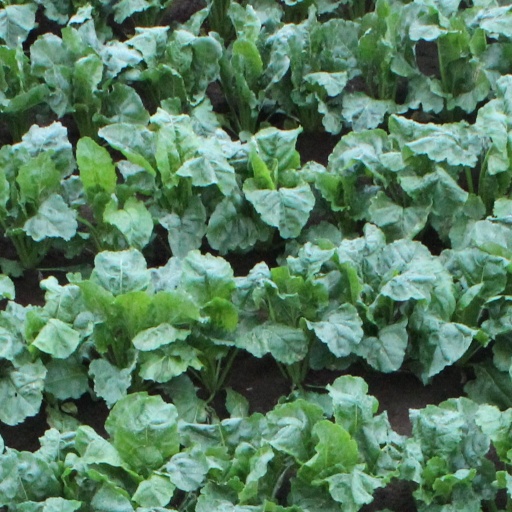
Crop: sugar beet